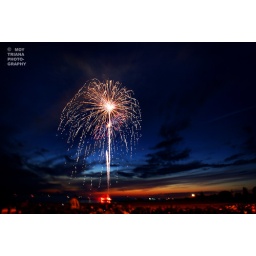
just leave some memories from those warm nights...watching all the explosions in the sky and my memories from lake michigan